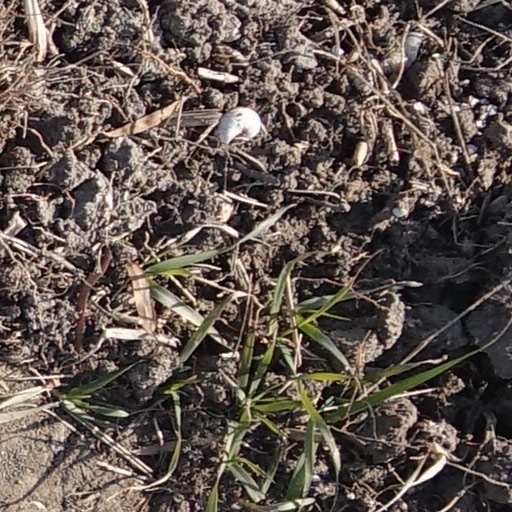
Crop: wheat